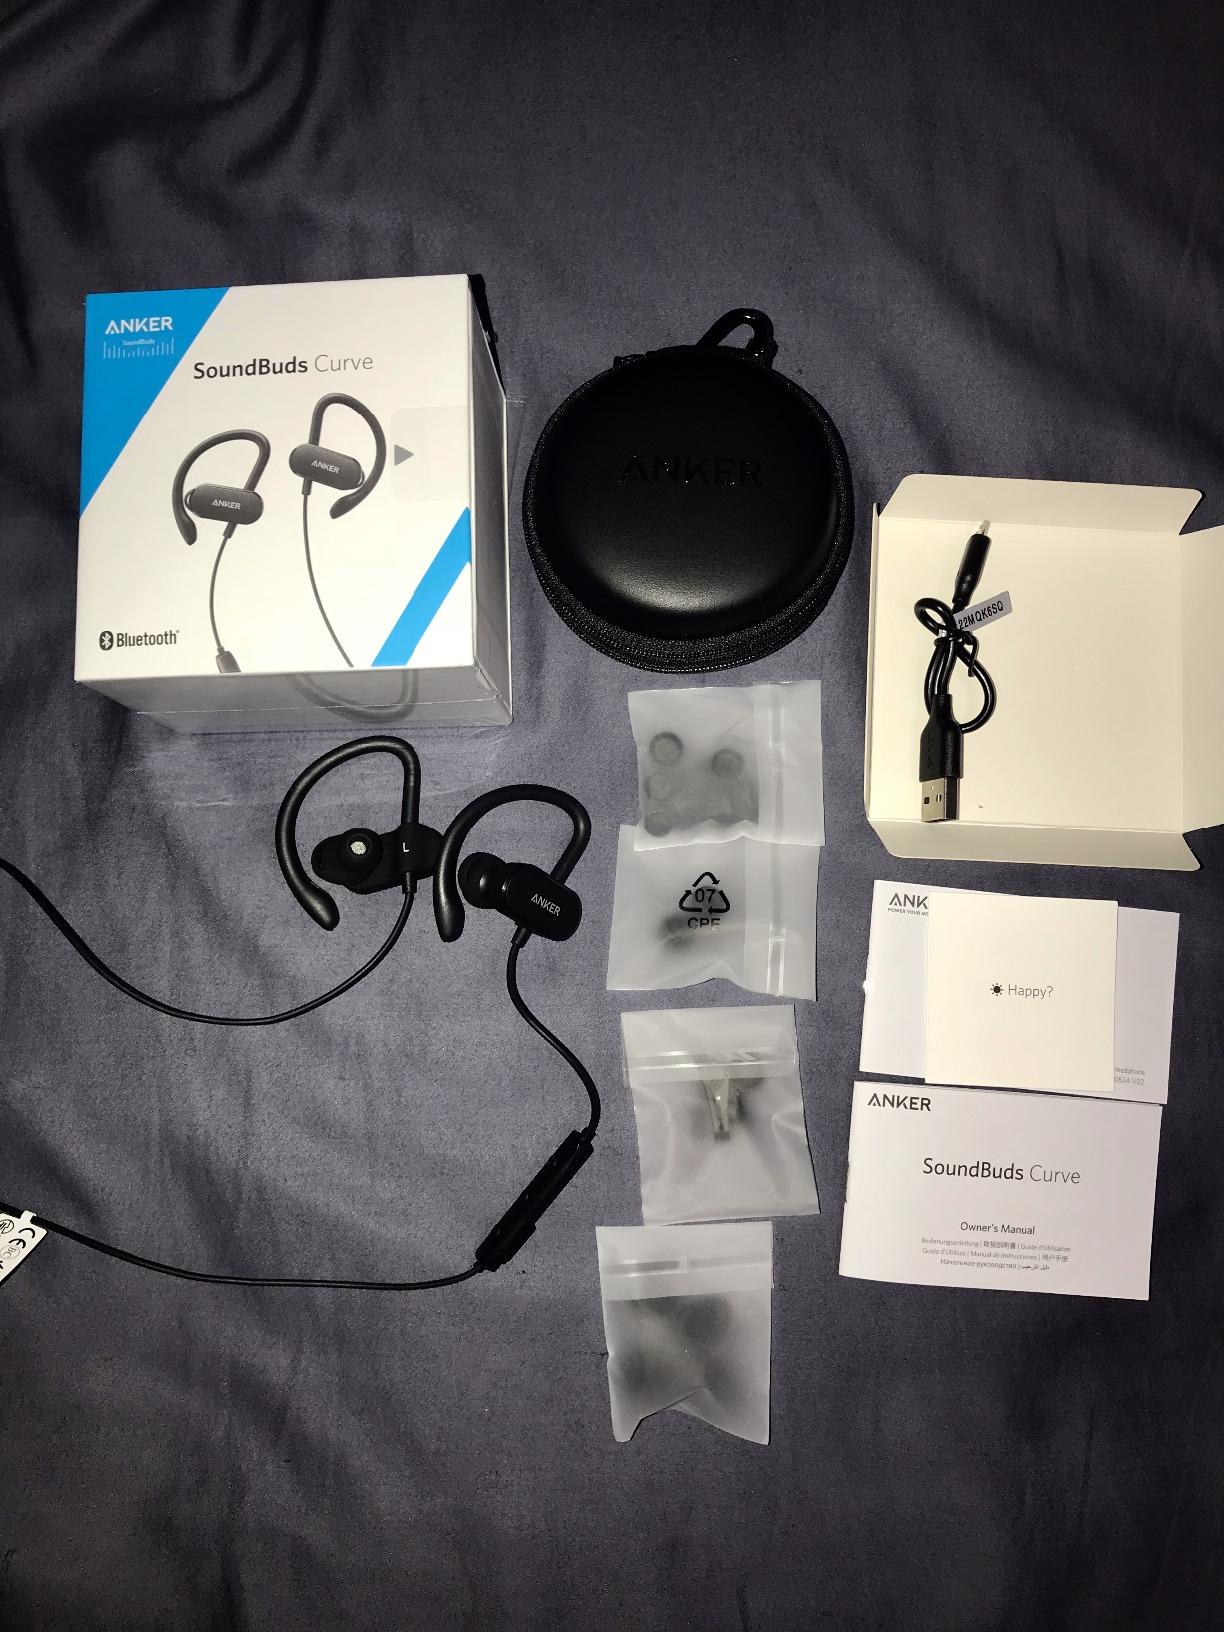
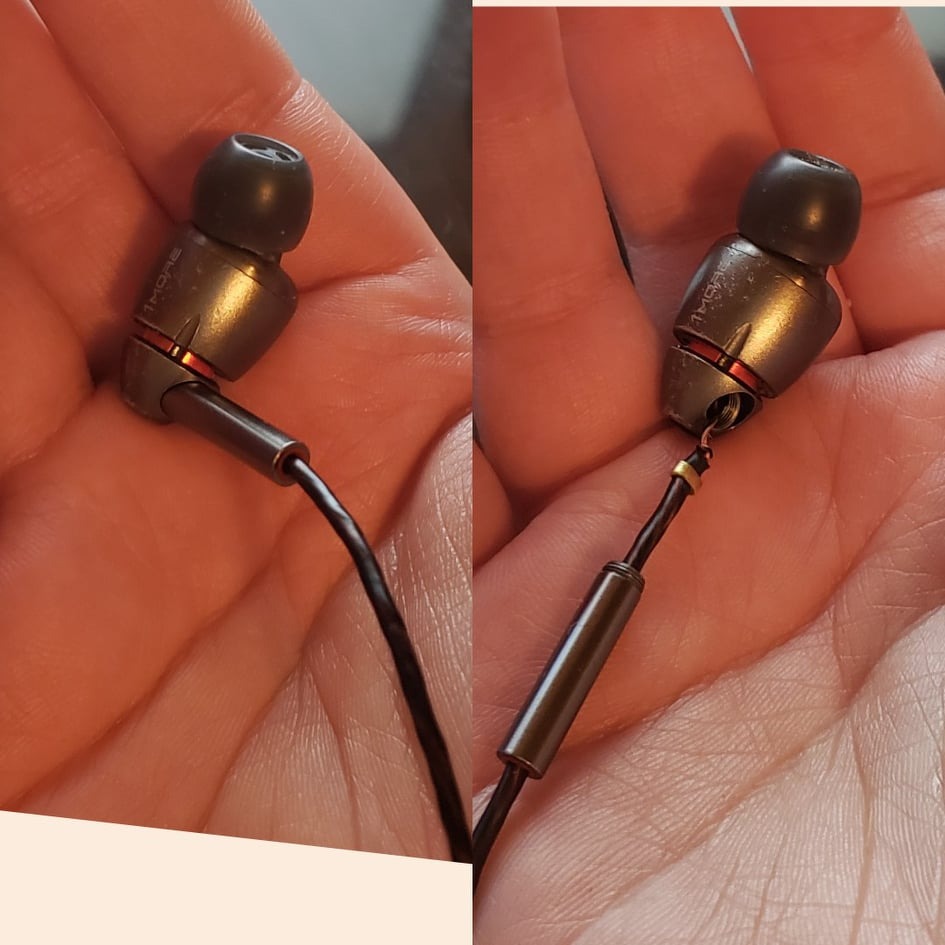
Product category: headphones
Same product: no